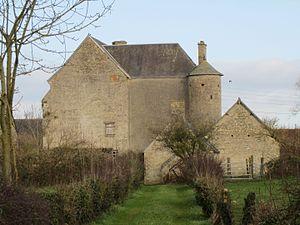
Manoir de Mariéville, fr:Beuzeville-au-Plain
Cet article recense de manière non exhaustive les châteaux, maisons fortes, mottes castrales, manoirs, situés dans le département français de la Manche en région Normandie. Il est fait état des inscriptions et classements au titre des monuments historiques.
Beuzeville-au-Plain est une ancienne commune française, située dans le département de la Manche en région Normandie, devenue le 1ᵉʳ janvier 2016 une commune déléguée au sein de la commune nouvelle de Sainte-Mère-Église.